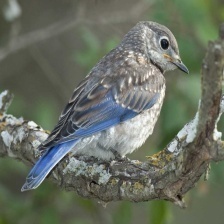
Species: EASTERN BLUEBIRD
Scientific name: SIALIA SIALIS